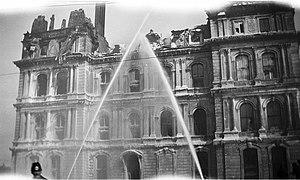
Incendie de l'Hôtel de Ville de Montréal dans la nuit du 3 au 4 mars 1922
L'incendie de l'hôtel de ville de Montréal survient le 3 mars 1922 et détruit presque complètement l'hôtel de ville de Montréal.